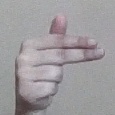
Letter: ghain